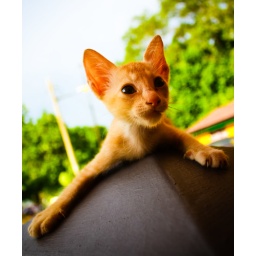
This was taken at my girl's home in Melaka. This cat was cool enough to do several poses..hahaha